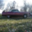
Label: automobile